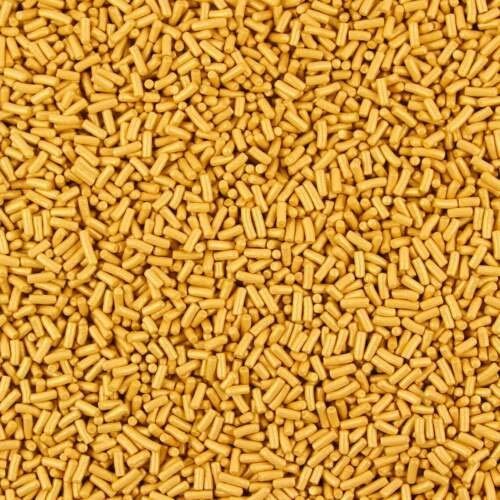
Item Name: Pearlized Gold Jimmies Decorettes Confetti Sprinkles, Cake, Cookies, Donut, Cakepop Toppings 6 oz
Product Description: Parties will never be the same with these gorgeous sprinkles! They are the perfect addition to your cakes, cupcakes, and cookies! SPRINKLES INFORMATION: SHIPPING: Sprinkles shift during shipping towards inside of packaging. Pour into bowl and remix for best presentation. MIXING: Sprinkle product photos are actual photos from batches of particular mixes. Actual product may vary slightly. STORAGE: Store in a cool, dry place away from direct sunlight as this may fade colors. BEST BY: Good for approximately 18 months. Comes packaged in a clear, food safe bag which has been heat sealed for freshness.
Value: 6.0
Unit: Ounce

Price: 12.77